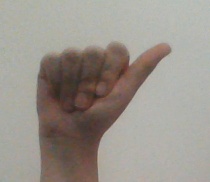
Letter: dhad